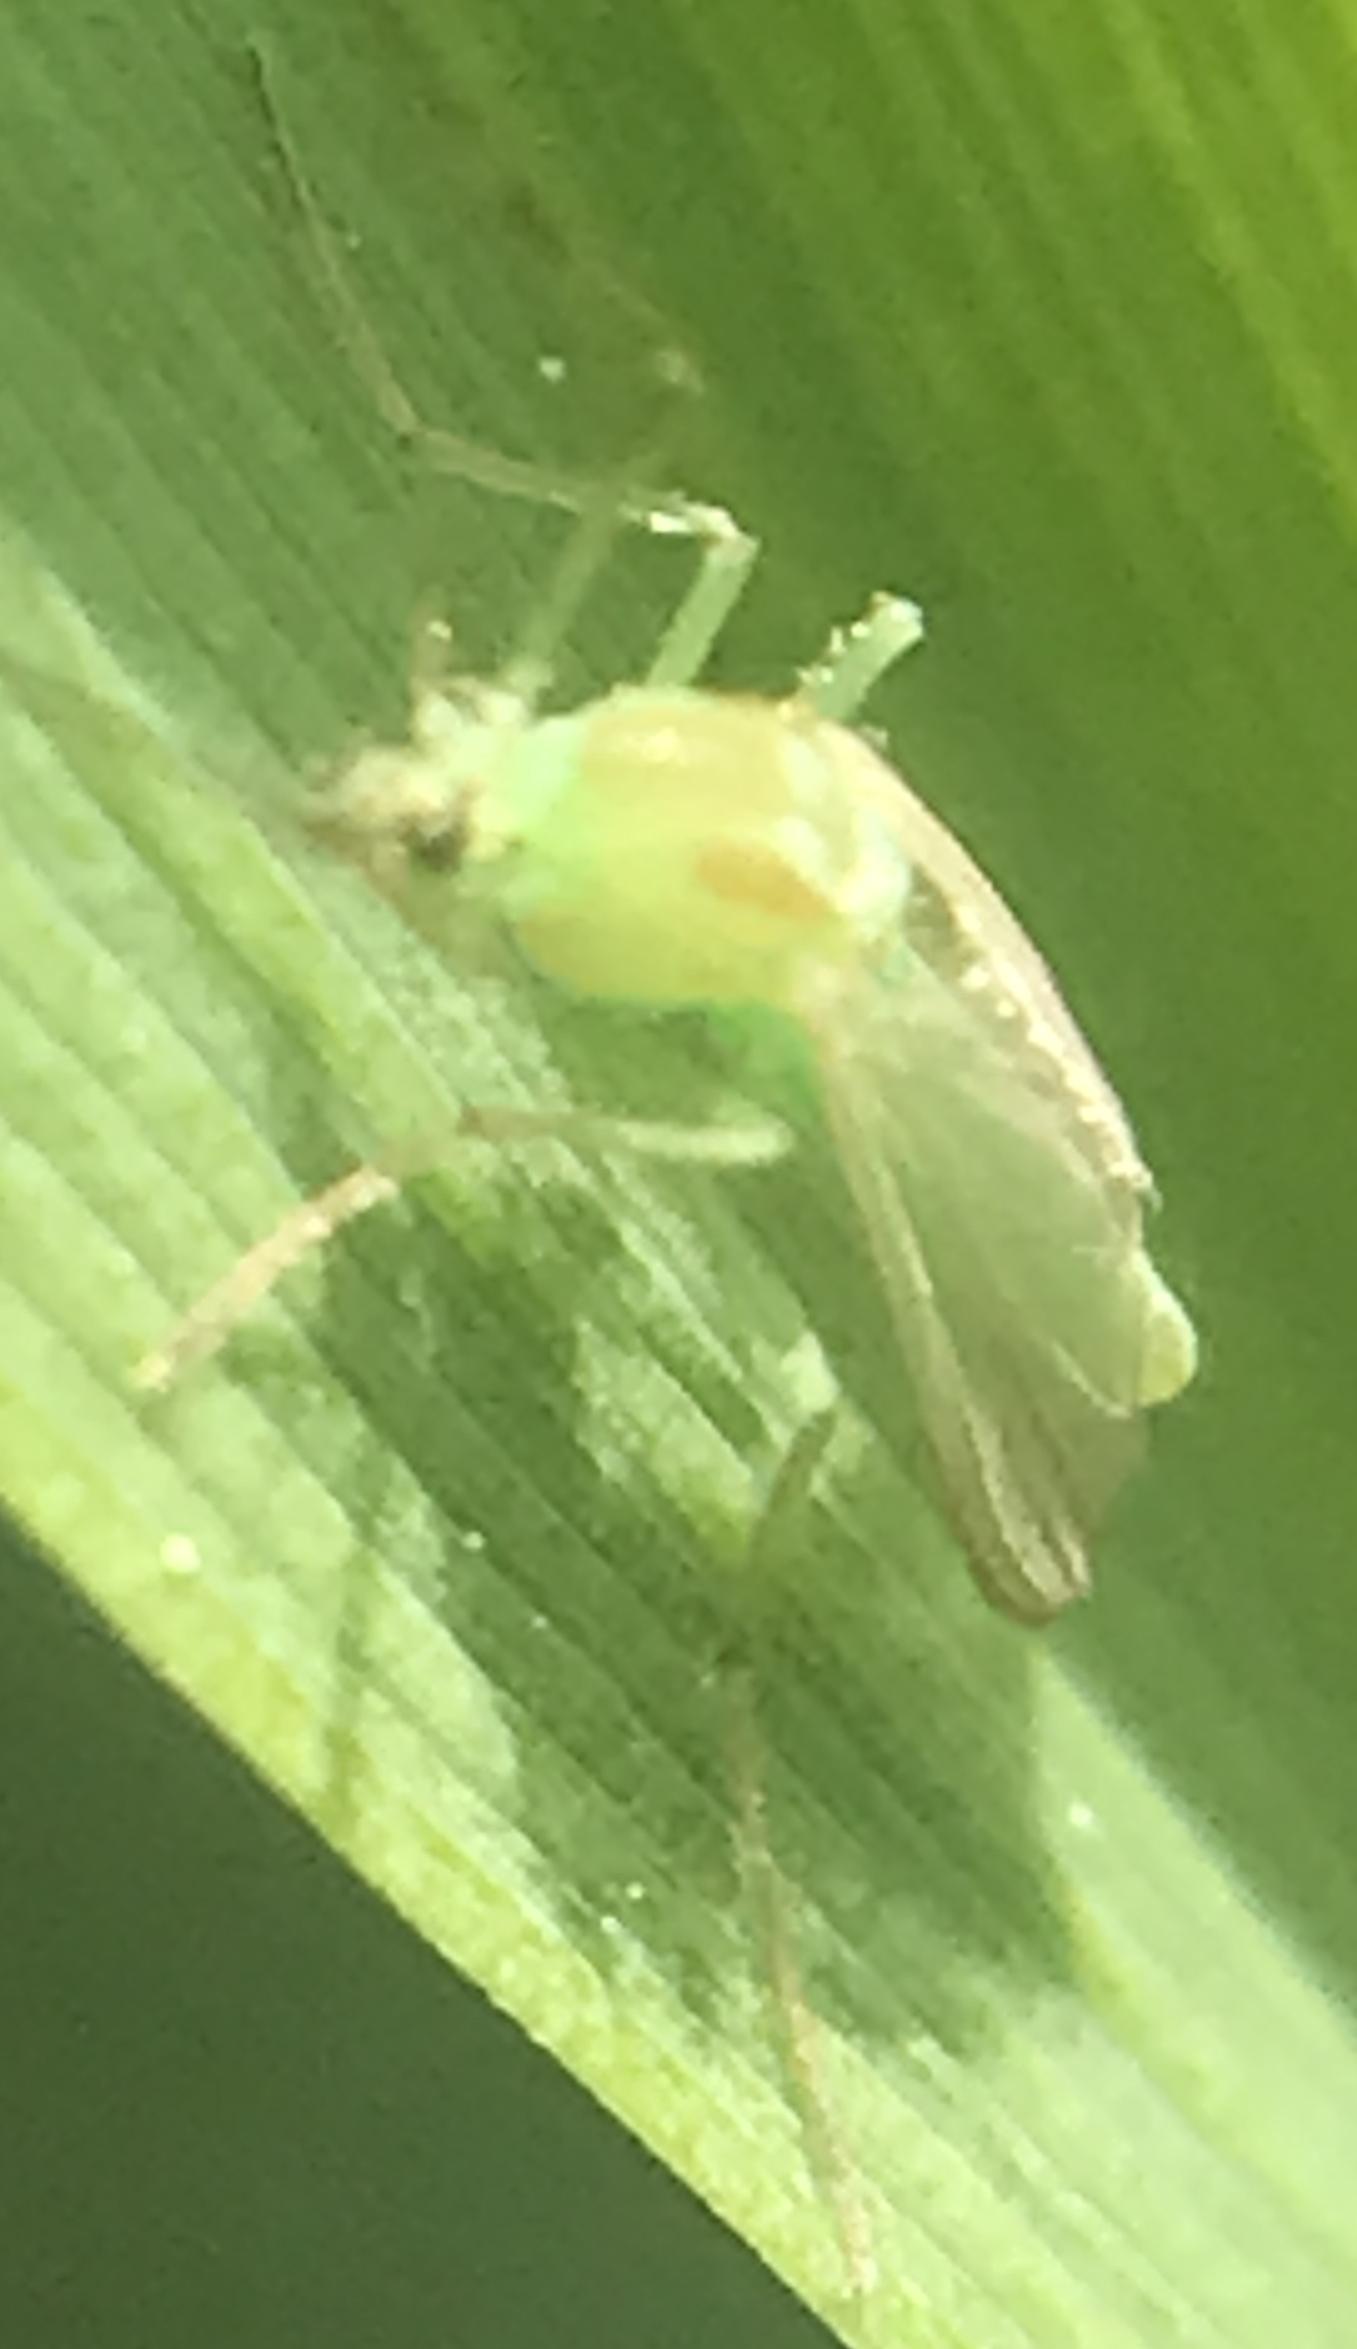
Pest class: occasional_pest